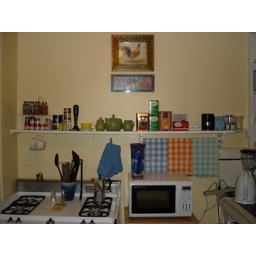
My stove and tea shelf in the kitchen, taken with my back to the breakfast nook.